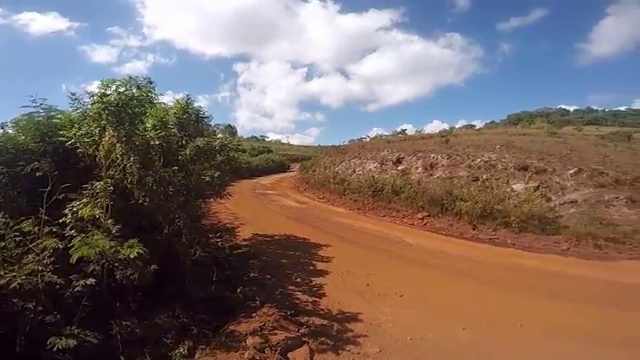
Fire: no
Smoke: no